Asparuh of Bulgaria

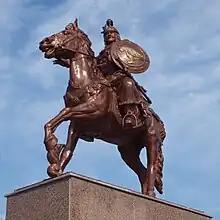
Monument in Strelcha, Bulgaria

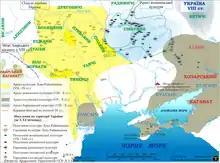
Map from Soviet book "Archeology of the Ukrainian SSR in 3 volumes", Kiev, 1986, showing place of the Asparuh's burial near the modern city of Zaporizhzhia.

Asparuh (also "Ispor" or (rarely) "Isperih") was а Bulgar Khan in the second half of the 7th century and is credited with the establishment of the First Bulgarian Empire in 681.